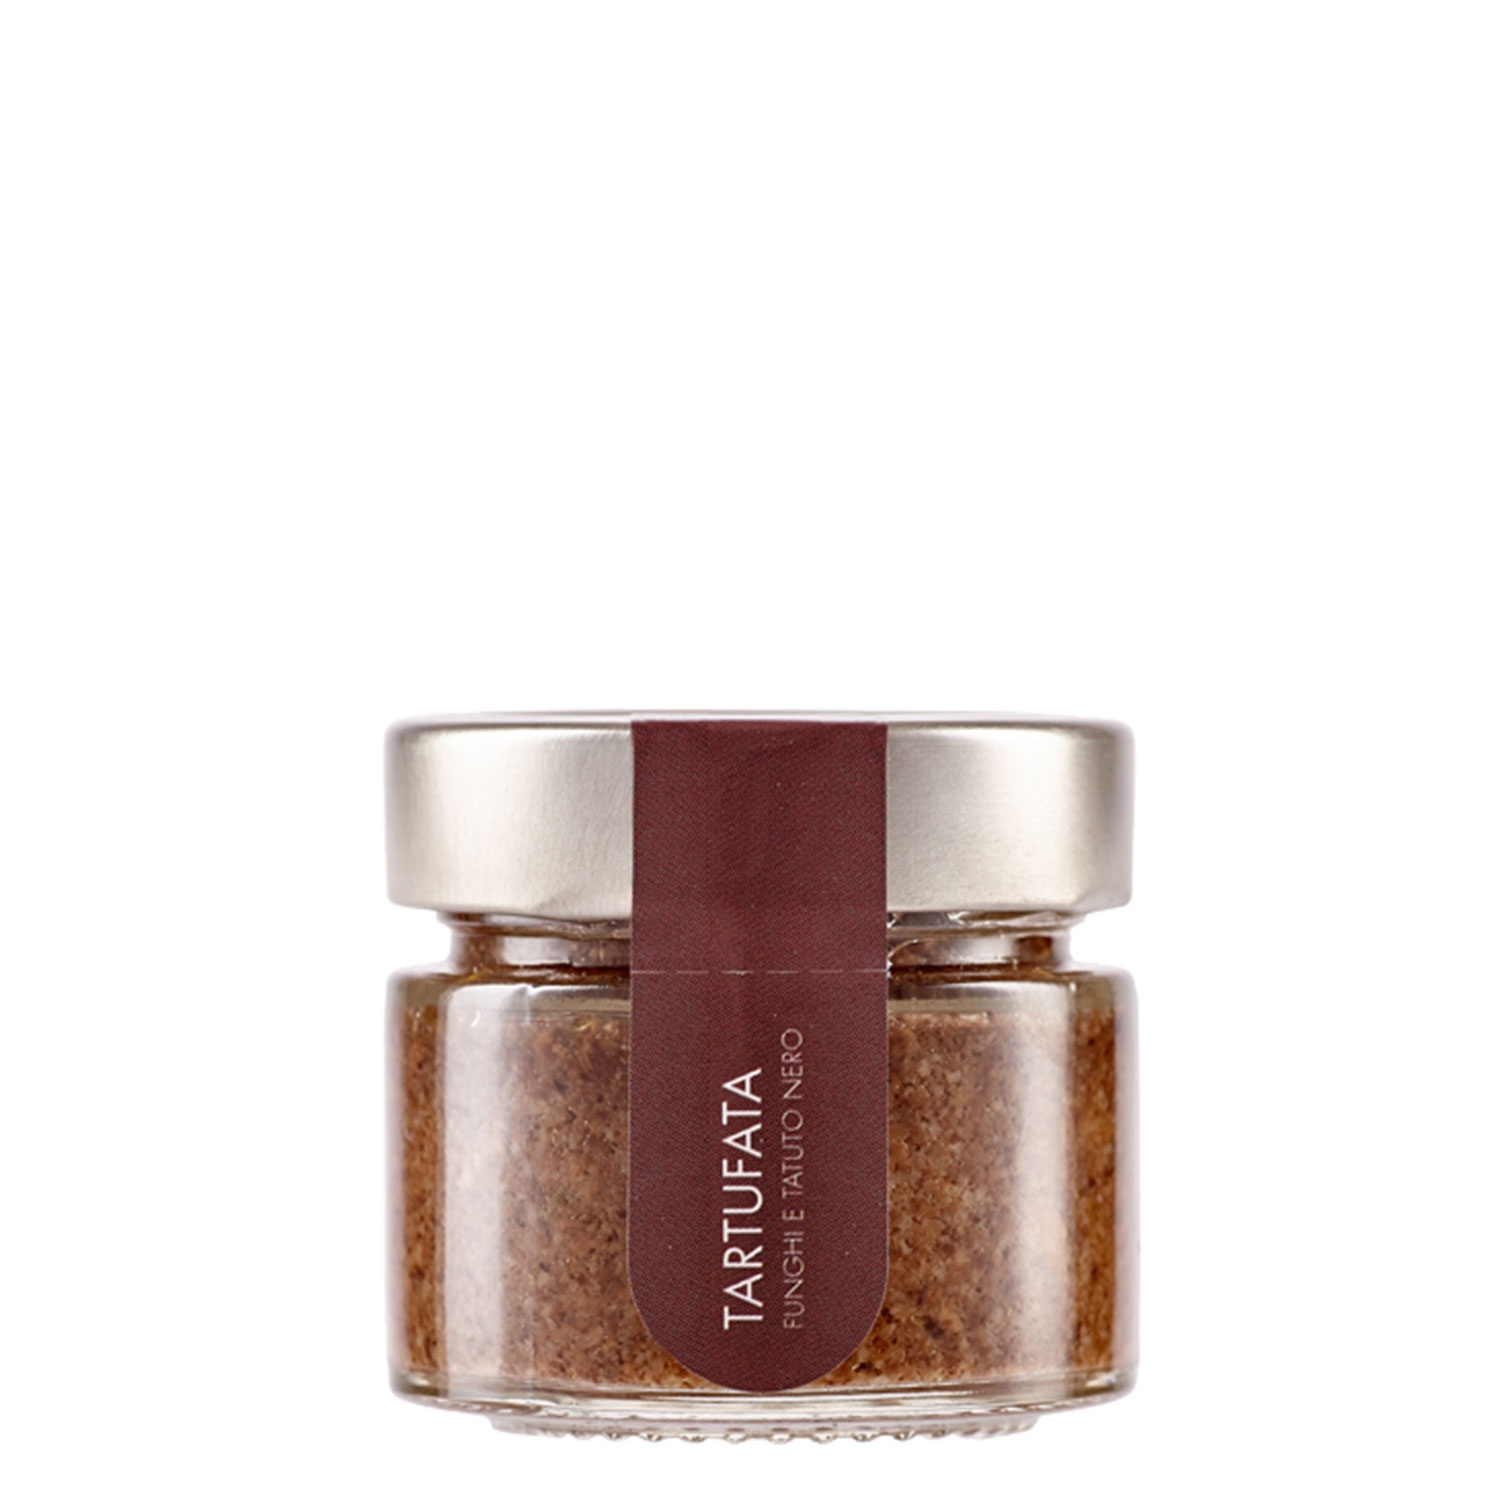
Tartufata - Crema con Funghi e Tartufo Nero
La storia della Tartufata - Crema con Funghi e Tartufo Nero ha radici nella cucina italiana, dove i funghi e il tartufo sono ingredienti apprezzati da molte persone. Questa crema è una deliziosa combinazione di sapori e aromi, in cui i funghi freschi e saporiti sono abbinati al pregiato tartufo nero per creare un piatto raffinato e gustoso. La ricetta originale prevede l'utilizzo di ingredienti di alta qualità, per offrire un sapore autentico e intenso in ogni cucchiaino. Questa crema è una vera e propria delizia per il palato e un'esperienza culinaria unica da provare almeno una volta nella vita. Ingredienti Funghi champignon, Olio EVO, Tartufo nero estivo, Aroma tartufo nero, Acido lattico, Sale, Prezzemolo, Aglio Allergeni Non presenti Quantità 90 g Da consumarsi preferibilmente entro: 24 mesi dalla data di produzione Modalità di conservazione Conservare in luogo fresco e asciutto non esporre ai raggi di sole. Dopo l’apertura conservare in frigo e consumare entro una settimana. Modalità di utilizzo Da degustare con grissini o crostini come aperitivo oppure da da accompagnare ad hamburger o carne rossa per esaltarne il gusto. Valori nutrizionali per 100 g Valore energetico in Kj/Kcal: 819,35 kj/195,95 kcal Grassi: 18,6 g di cui acidi grassi saturi: 1,9 g Carboidrati: 5,36 g di cui zuccheri: 3,01 g Fibre: 1,9 g Proteine: 6,1 g Sale: 0,589 g
Brand: Italiana Vera
Category: Food, Beverages & Tobacco > Food Items > Dips & Spreads